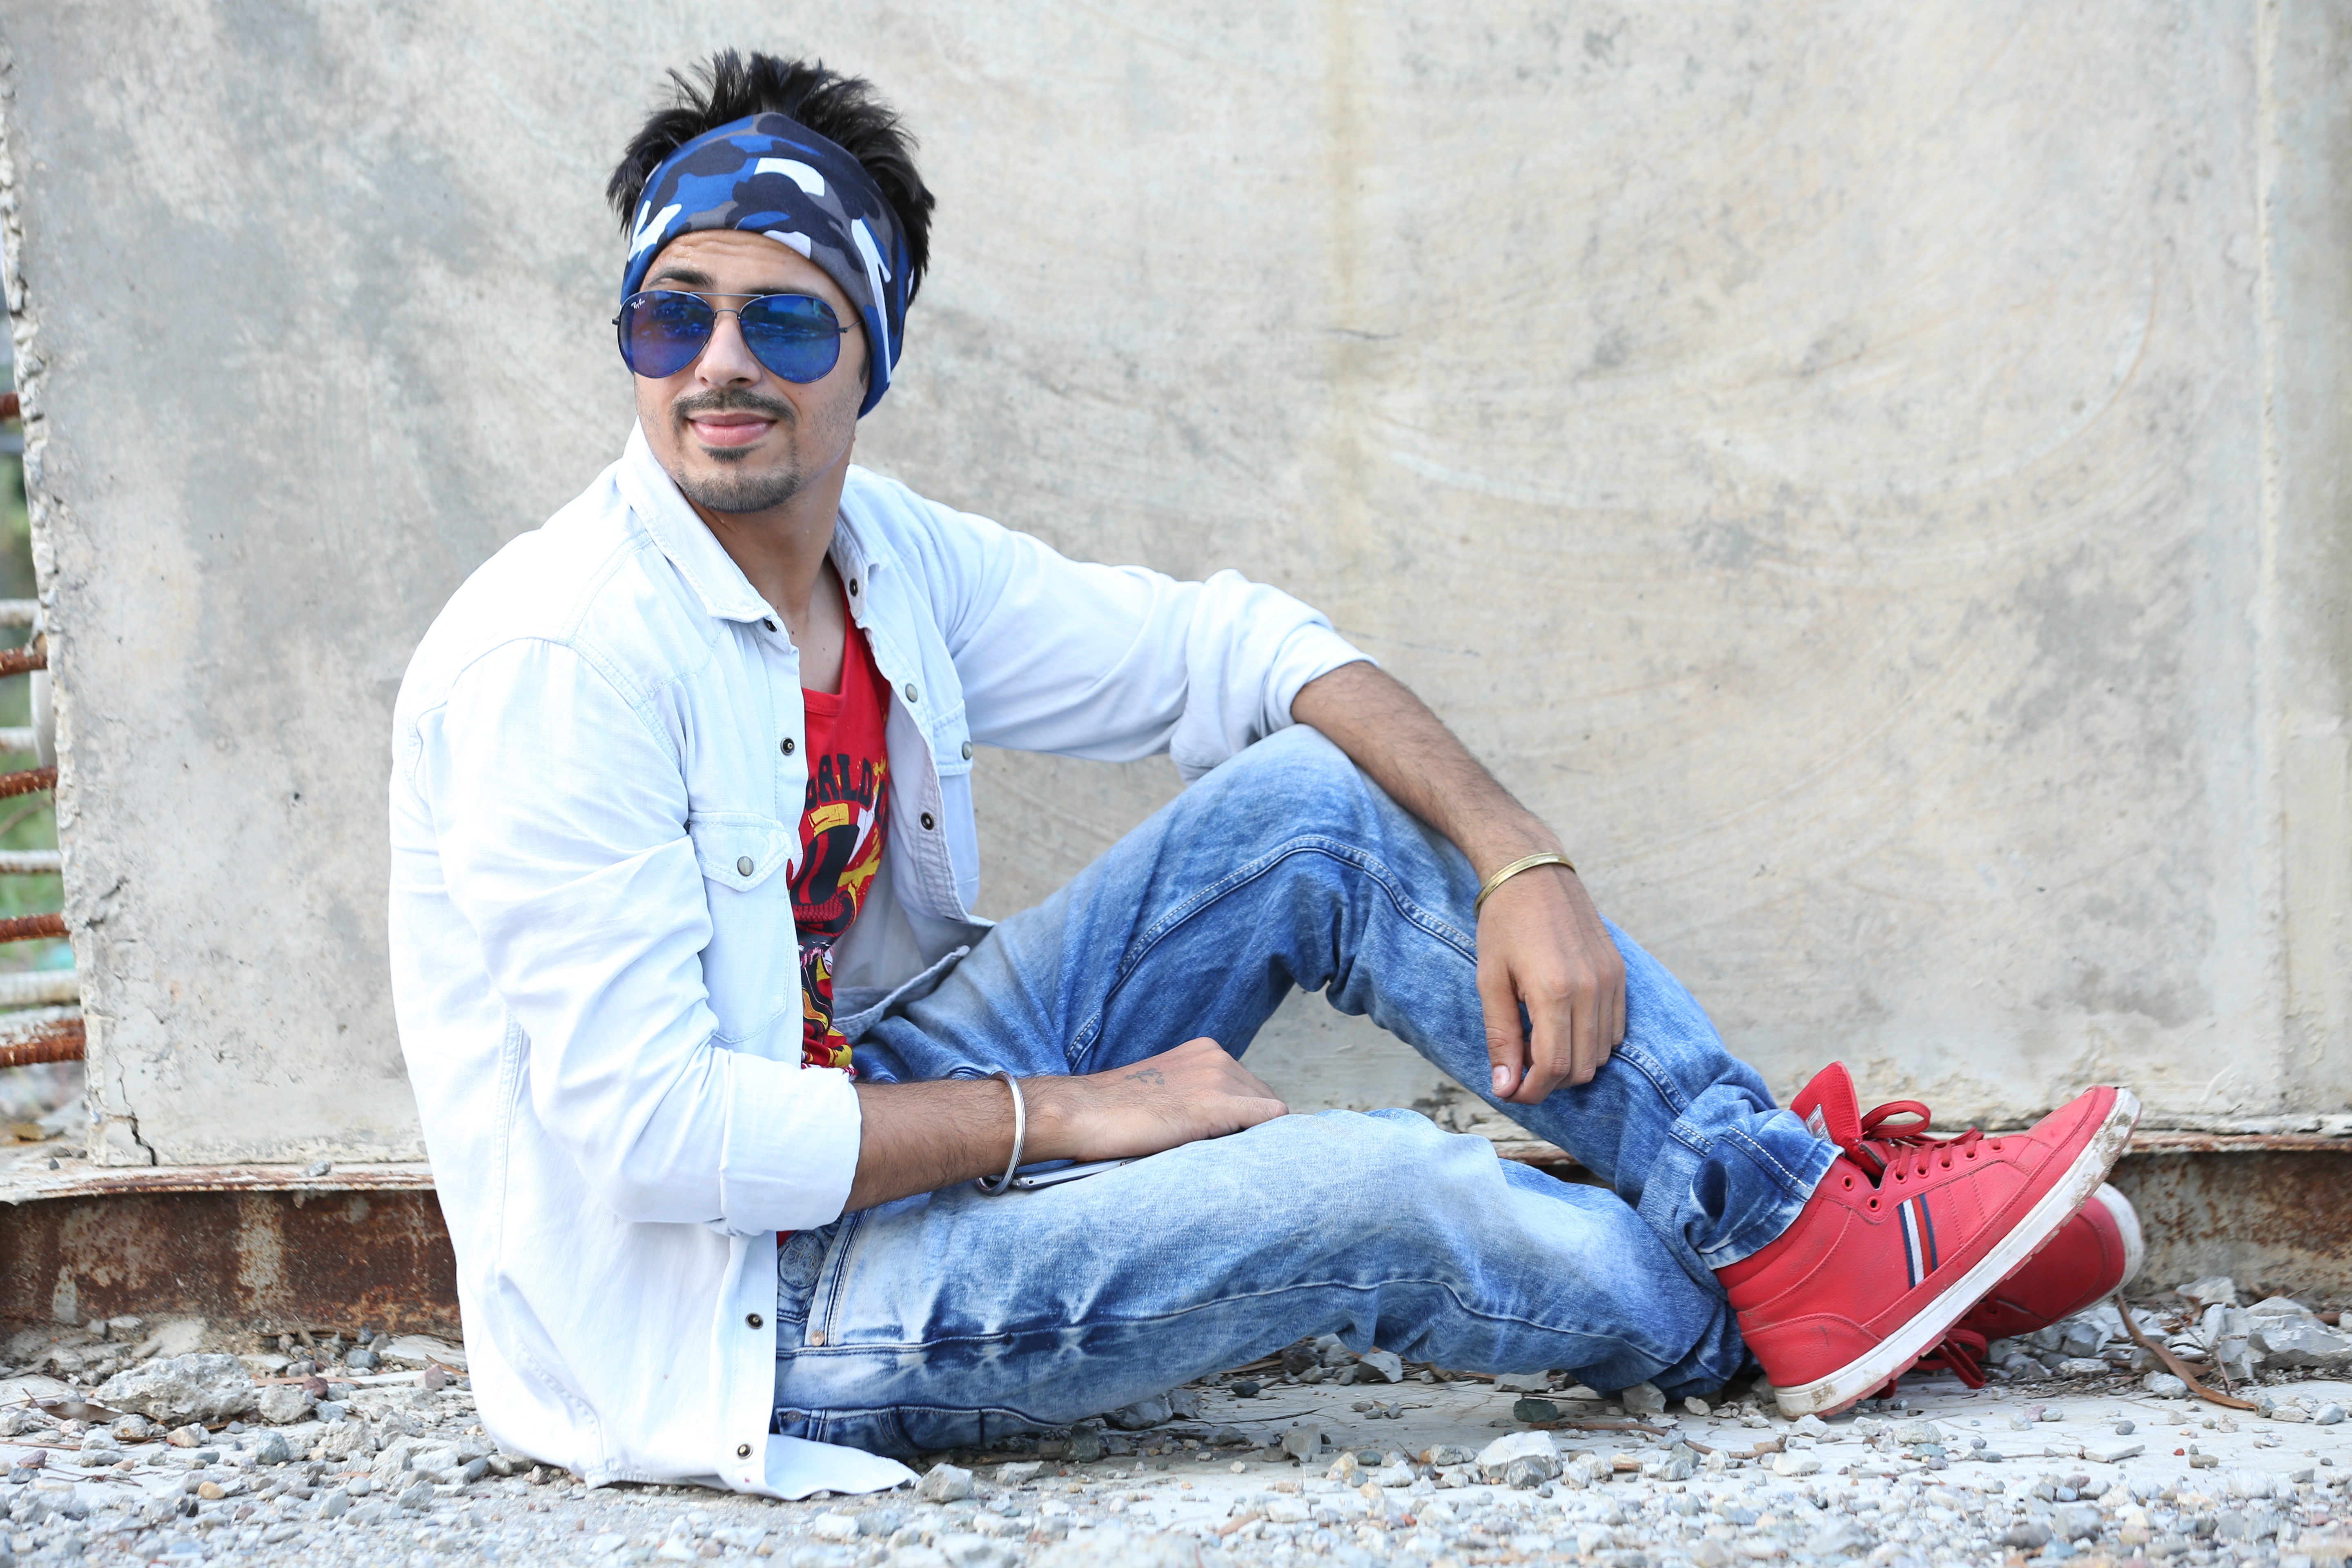
man, person, people, looking, male, guy, portrait, model, young, spring, red, color, child, fashion, blue, lifestyle, season, footwear, photograph, sexy, tradition, handsome, smart, confident, photo shoot, handsome man